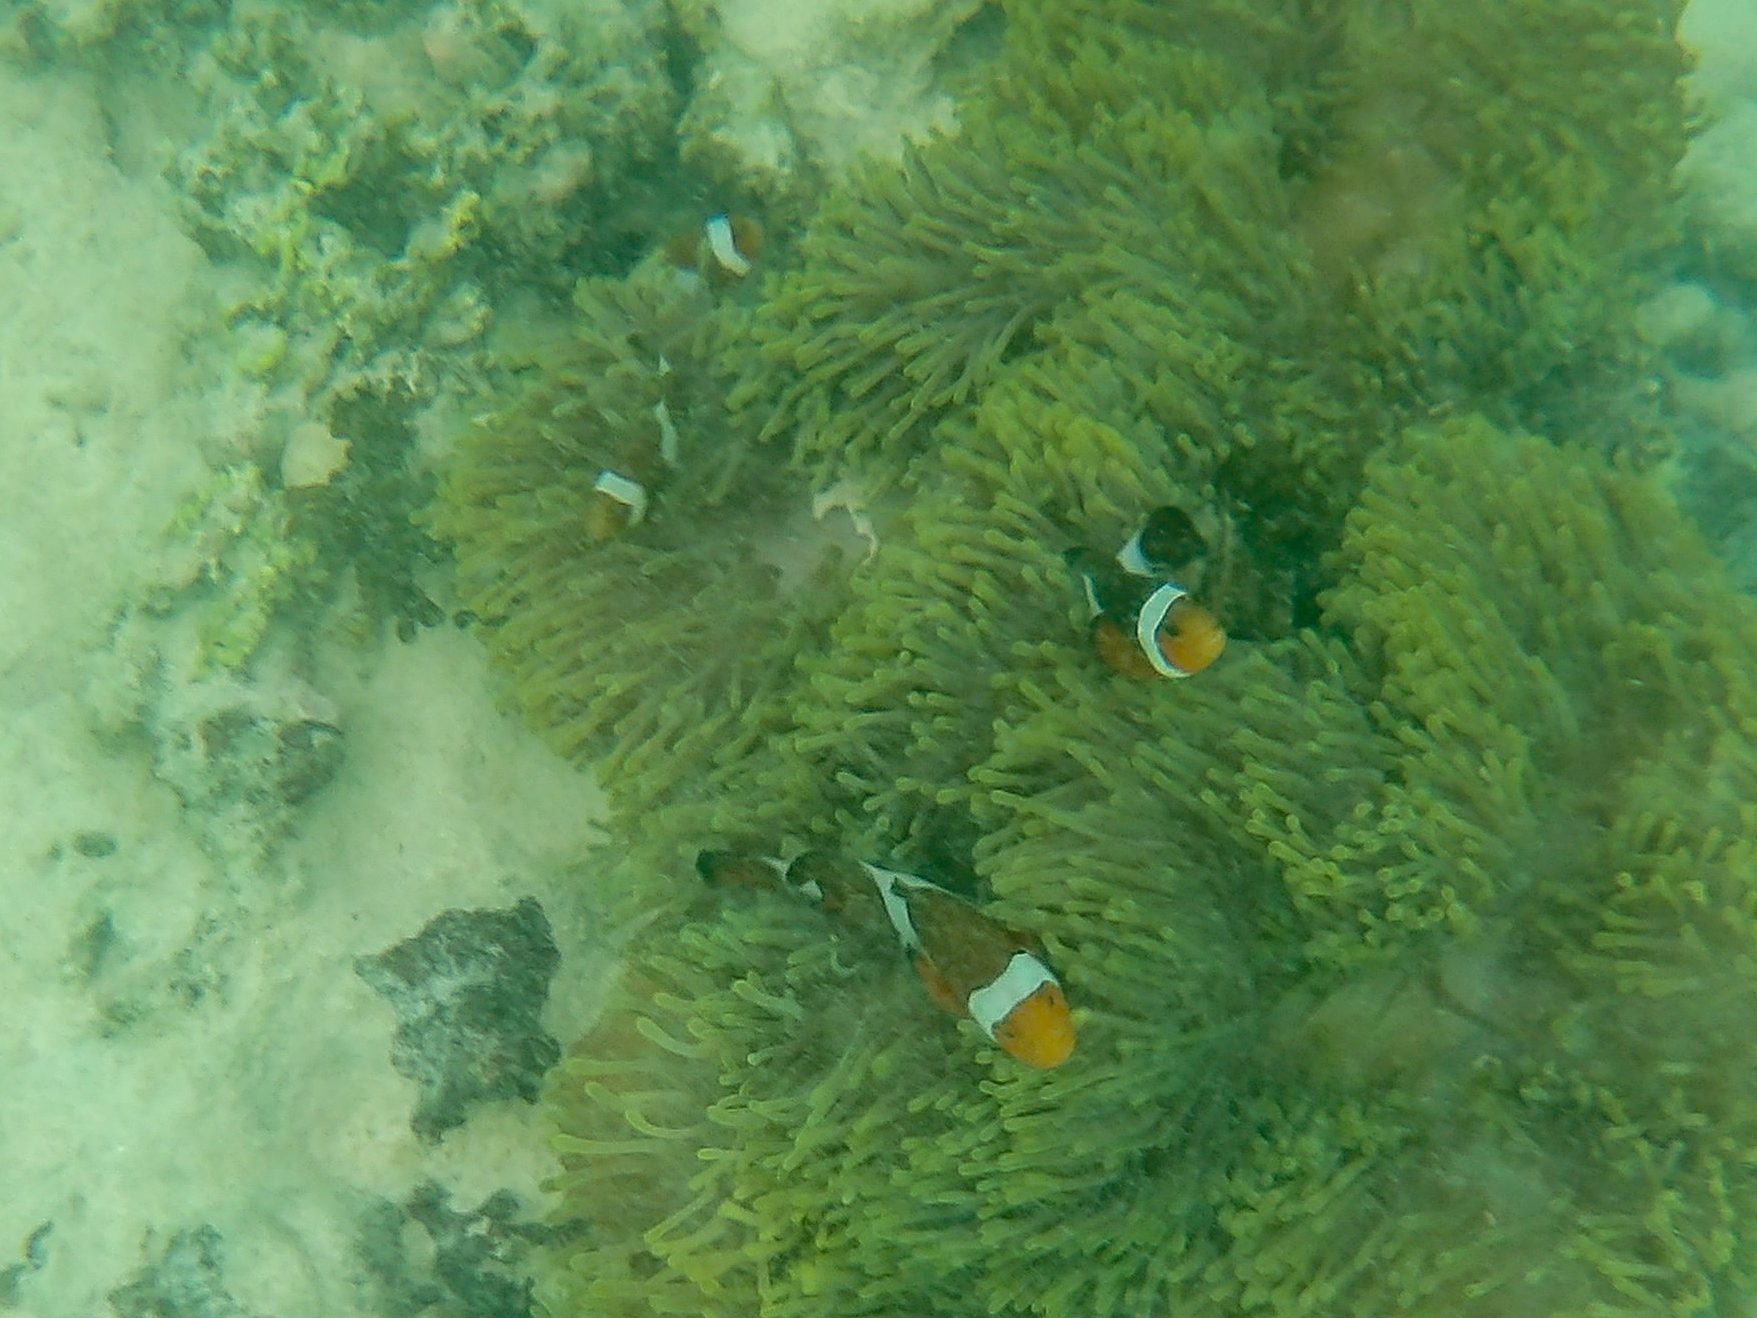
Amphiprion ocellaris (Ocellaris Anemonefish)